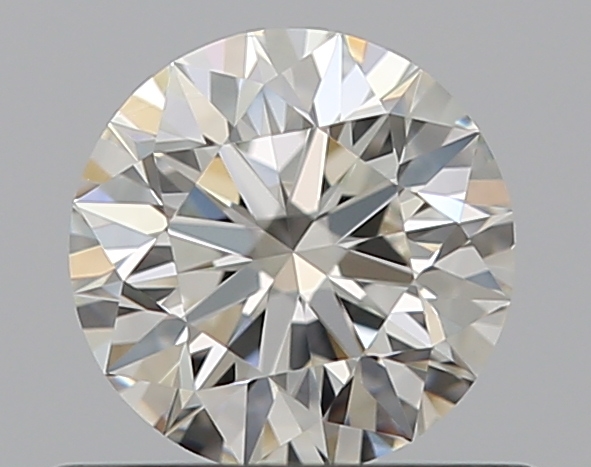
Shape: round
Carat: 0.5
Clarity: VS1
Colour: I
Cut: EX
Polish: EX
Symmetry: EX
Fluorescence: N
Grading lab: GIA
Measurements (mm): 5.06 x 5.09 x 3.18